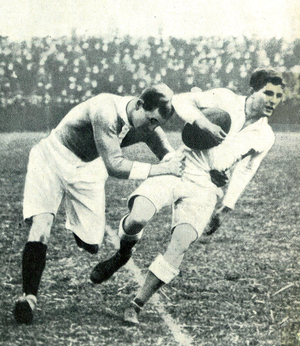
Cyril Nelson Lowe, né le 7 octobre 1891 et mort le 6 février 1983 à Mid-East Surrey, est un joueur anglais de rugby à XV râblé, ayant occupé le poste de ailier gauche en sélection nationale et joué au Blackheath RC, après trois premières années de jeu à Cambridge University RUFC.
Louis Dedet, né le 6 mars 1875 à Paris VIᵉ et mort le 25 juillet 1960 à Agnetz, est un joueur français de rugby à XV du Stade français.